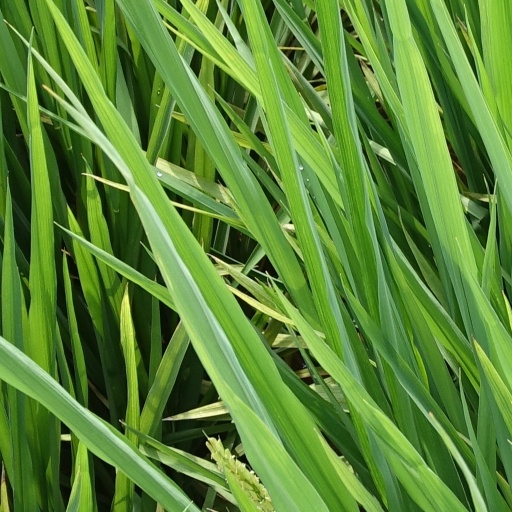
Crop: rice